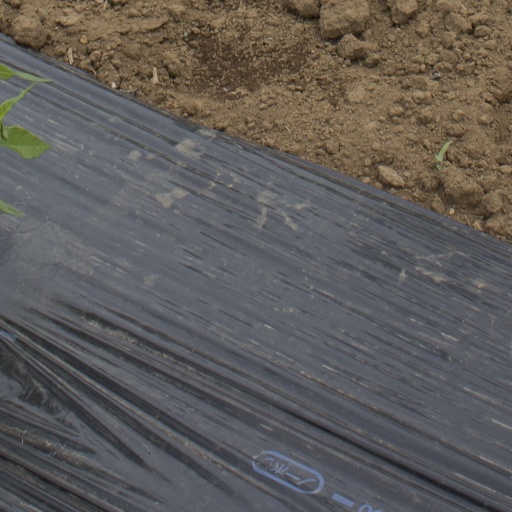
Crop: Jerusalem artichoke